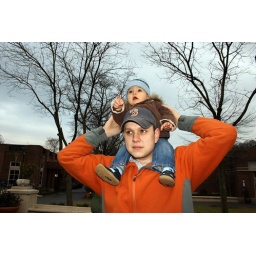
The best seat in the house